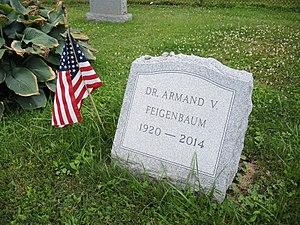
Armand Vallin Feigenbaum, né le 6 avril 1922 à New York et mort le 13 novembre 2014 à Pittsfield, est un statisticien américain.